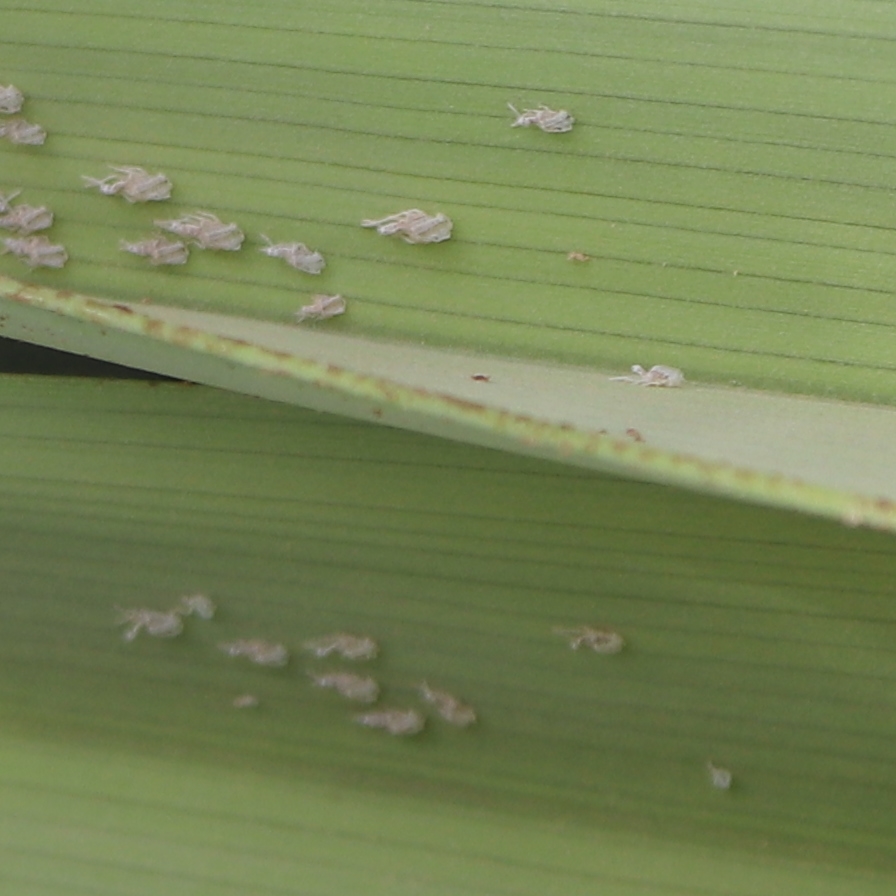
Label: Bug